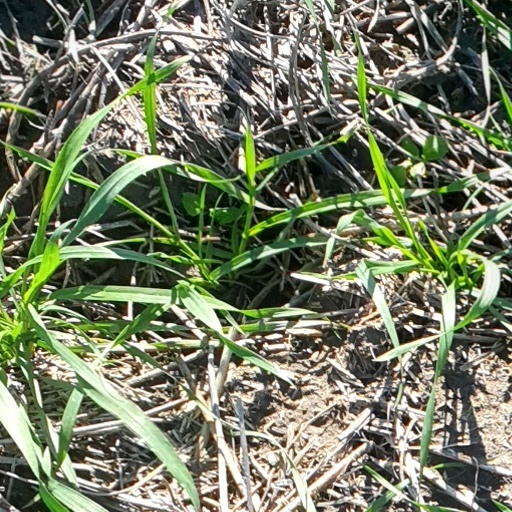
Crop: wheat